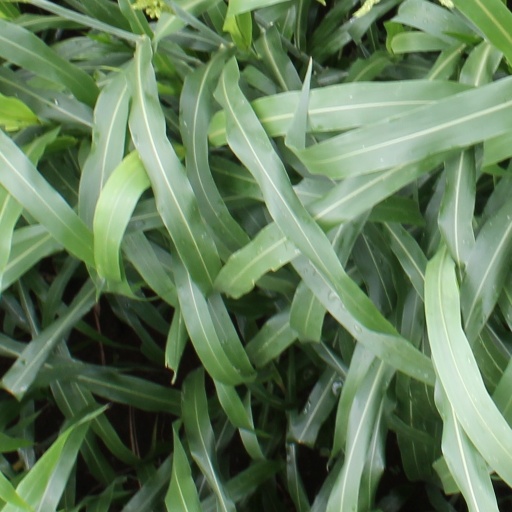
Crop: sorghum